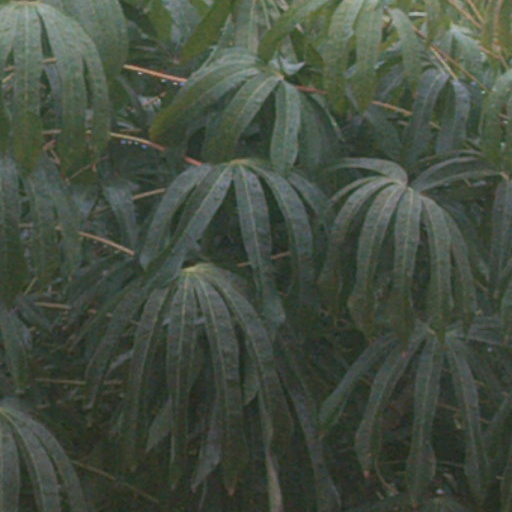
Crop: cassava